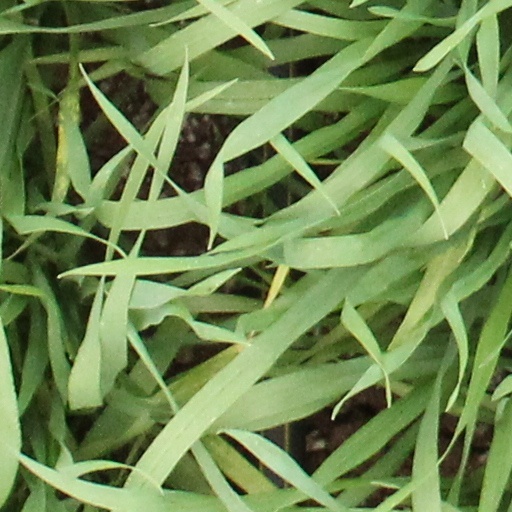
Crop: wheat